Nile crocodile

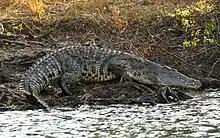
Open savanna on the bank of the Kafue River, Zambia

The Nile crocodile's current distribution extends from the regional tributaries of the Nile in Sudan and Lake Nasser in Egypt to the Cunene River in Angola, the Okavango Delta of Botswana, and the Olifants River in South Africa. It is the most common crocodilian in Africa and occurs in Somalia, Ethiopia, Uganda, Kenya, Central African Republic, the Democratic Republic of the Congo, Equatorial Guinea, Tanzania, Rwanda, Burundi, Zambia, Zimbabwe, Gabon, Malawi, Mozambique, Namibia, Sudan, South Sudan and Cameroon. Its historic range extended to the Mediterranean coast in Libya, Tunisia, Algeria, Morocco and across the Red Sea in the Palestine region and Syria. Herodotus sighted it in Lake Moeris in Egypt. It is thought to have become extinct in the Seychelles in the early 19th century. It has rarely been spotted in Zanzibar and the Comoros.